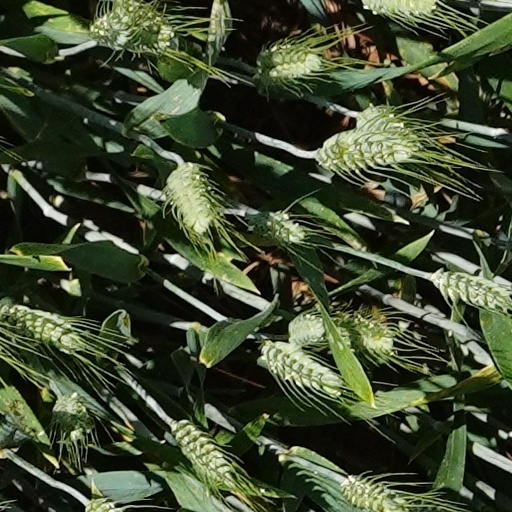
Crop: wheat